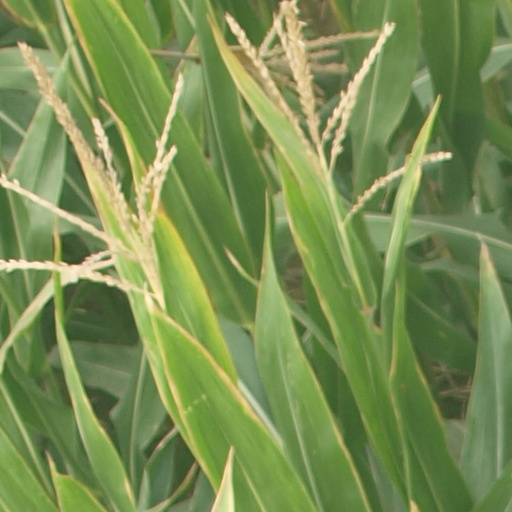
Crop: maize; corn